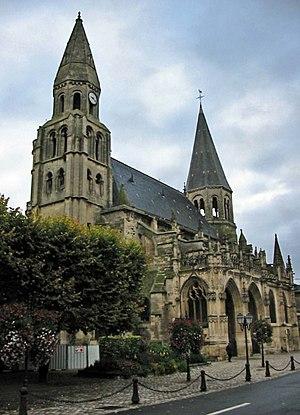
Collégiale Notre-dame de Poissy (Yvelines) Photo JH Mora, septembre 2005
Poissy est une commune française du département des Yvelines en région Île-de-France.